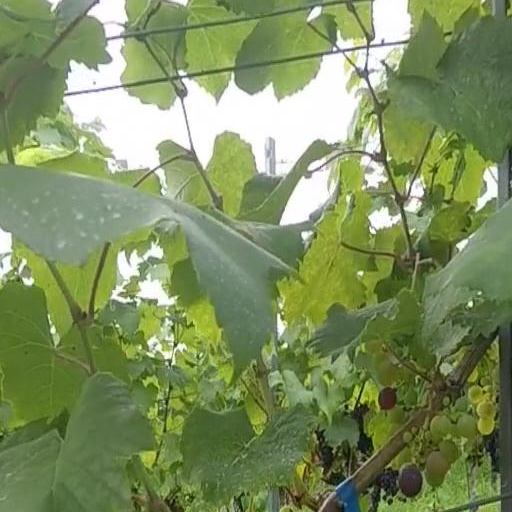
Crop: grape